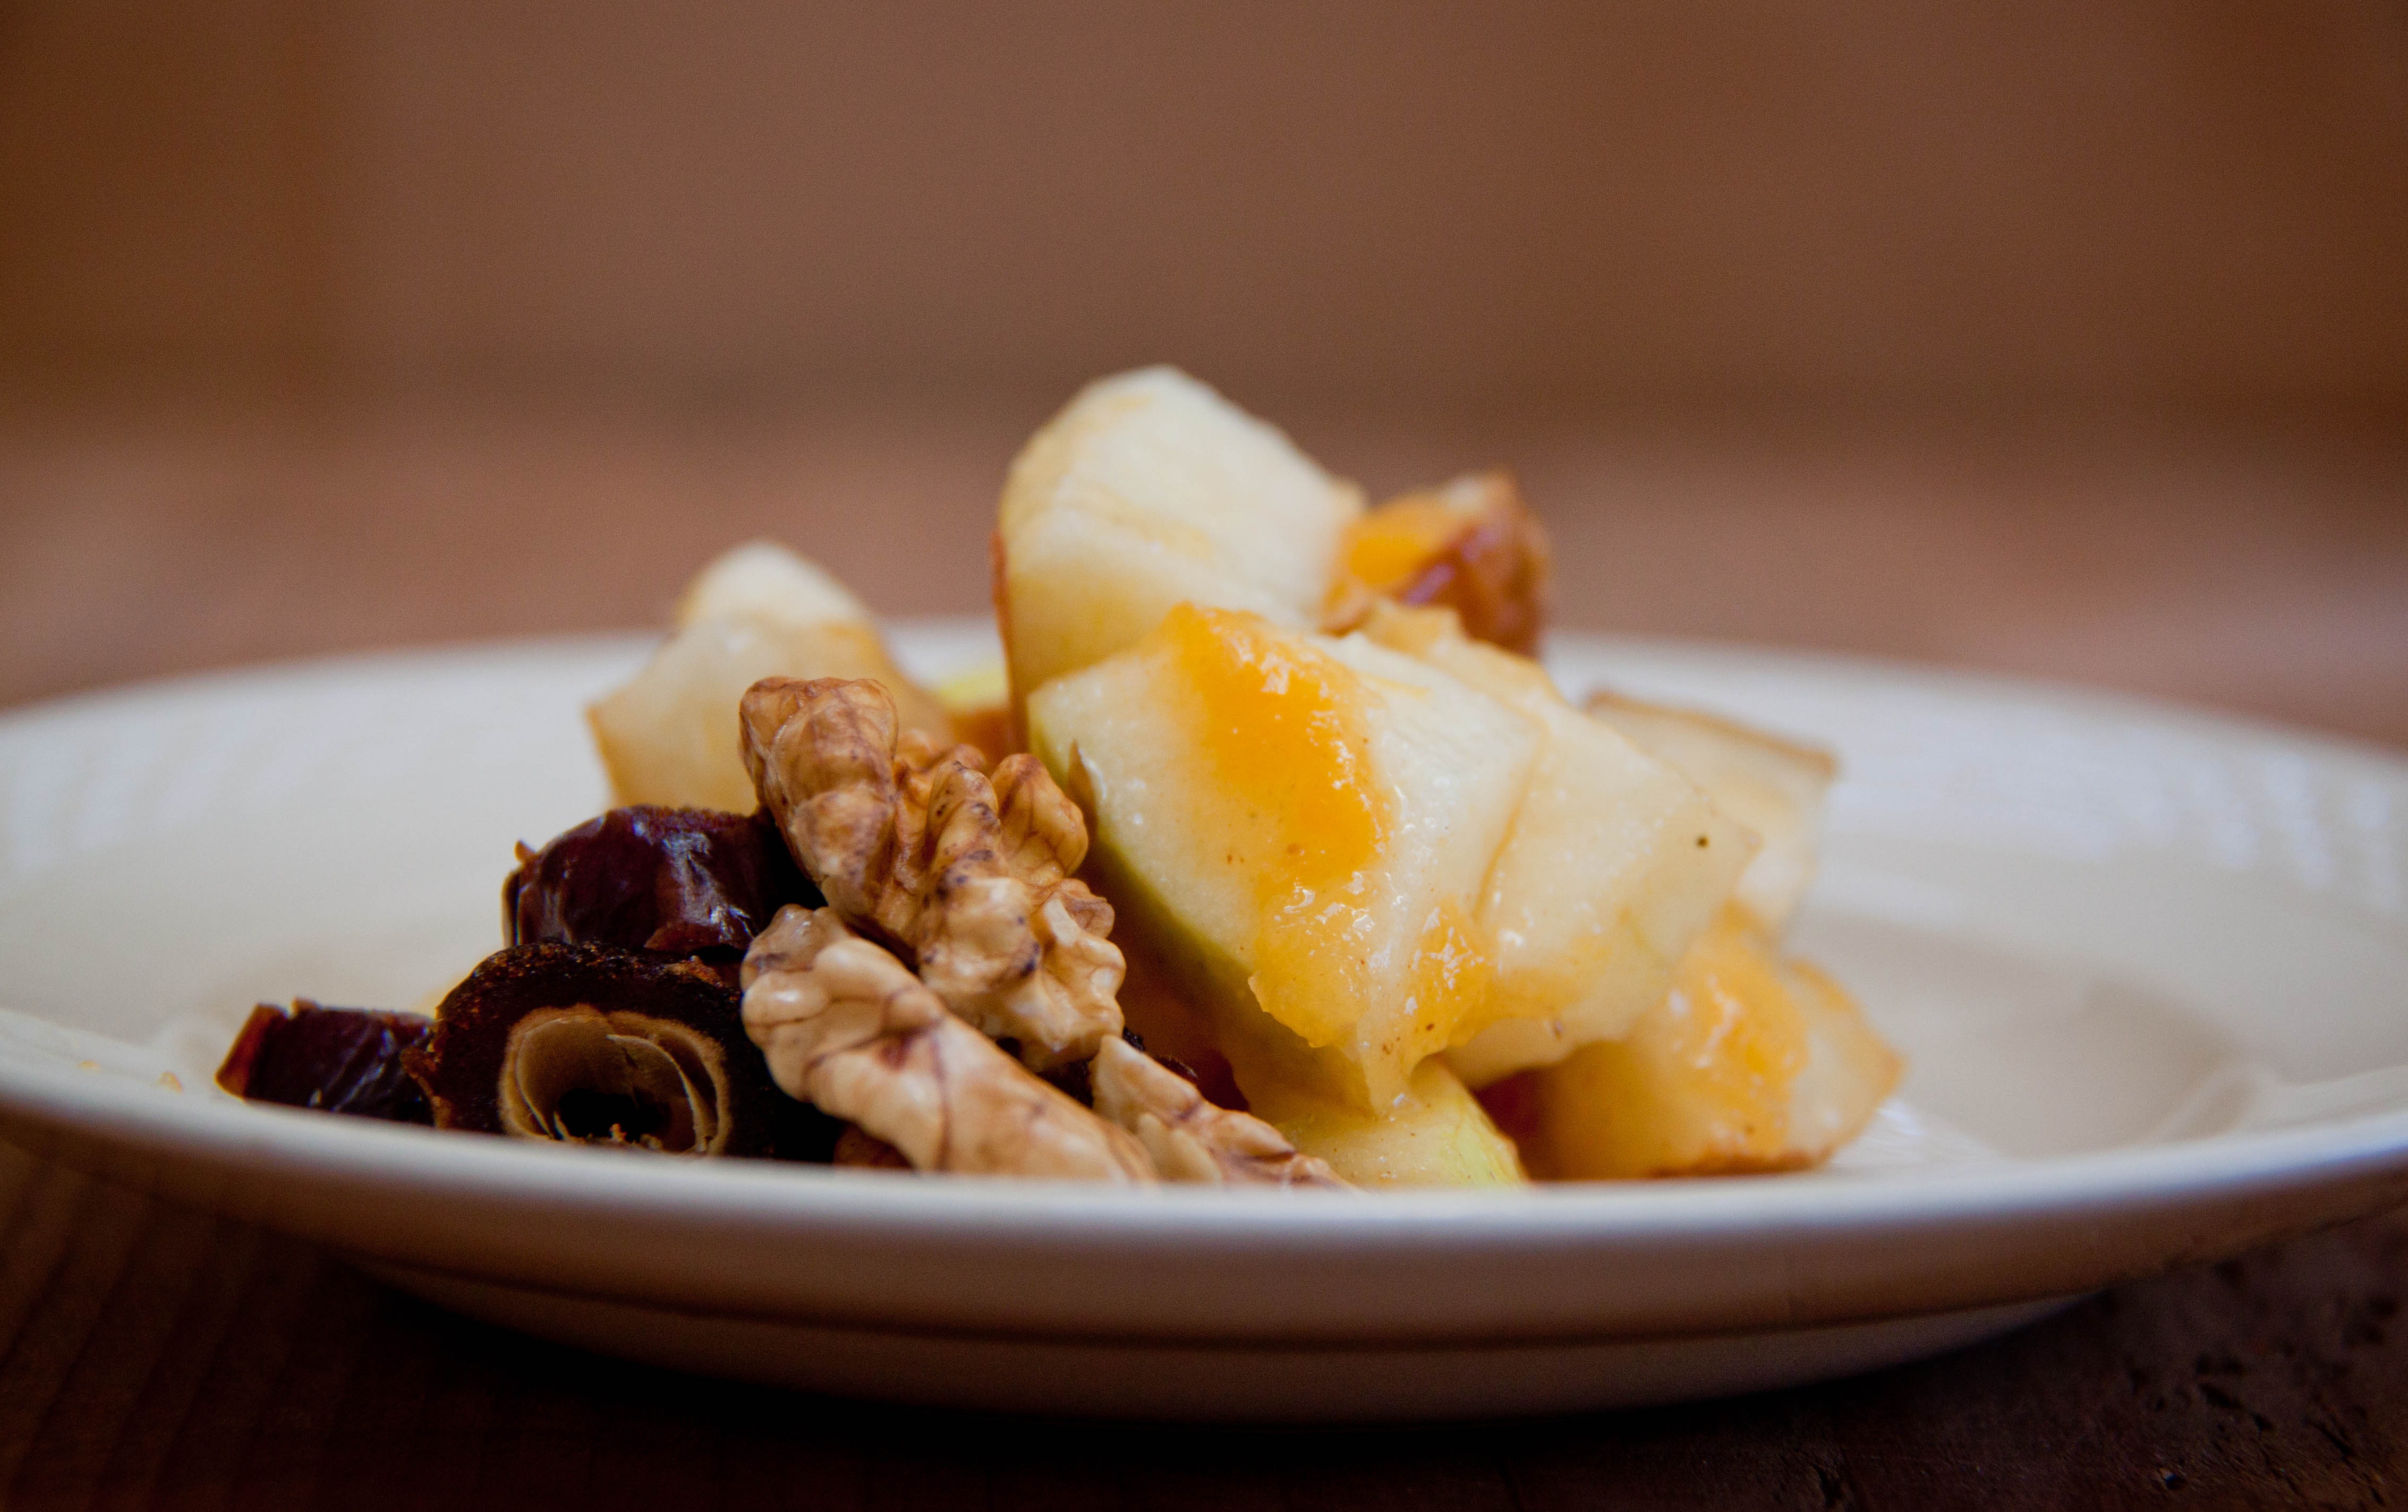
apple, plant, fruit, dish, meal, food, salad, produce, breakfast, cuisine, walnut, vegetarian food, flavor, flowering plant, land plant